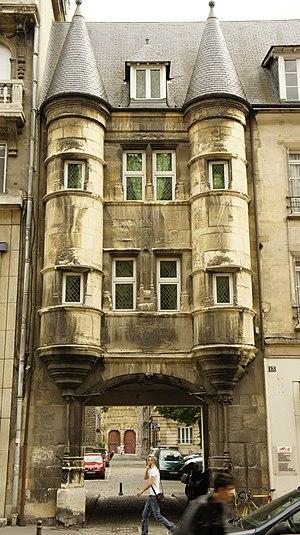
Ancienne porte du chapitre donnant sur le quartier du chapitre de l'évêché. This building is classé au titre des Monuments Historiques. It is indexed in the Base Mérimée, a database of architectural heritage maintained by the French Ministry of Culture,
La ville de Reims, classée ville d'art et d'histoire, dispose d'un important patrimoine architectural et touristique et d'un grand nombre de monuments historiques. Cet article présente ces monuments et lieux.